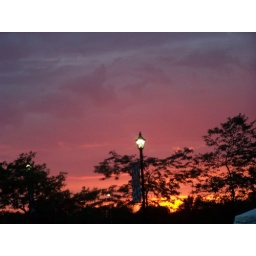
The sky was mesmorizing. It was hard to get this shot with so many people standing in the way.